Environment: real
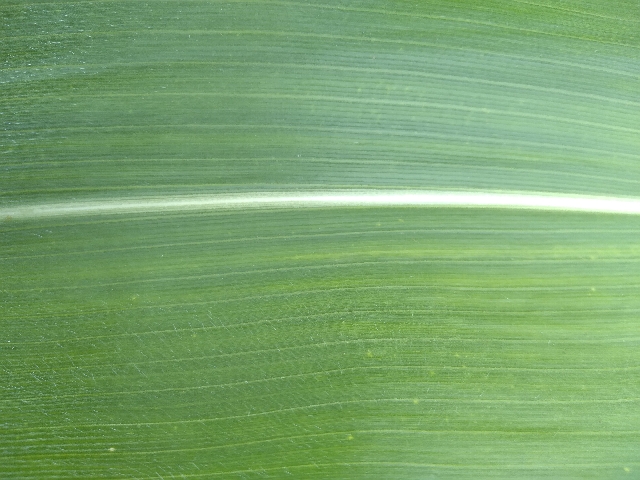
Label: healthy